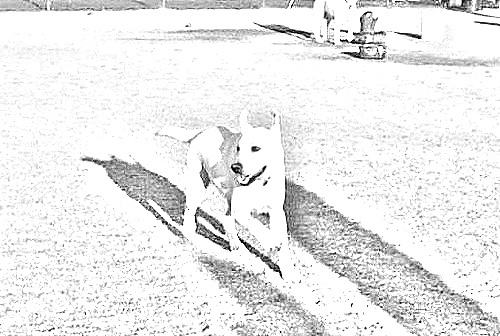
Portrait style: Sketch Portrait